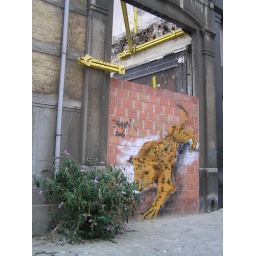
All in all it's just another tiger in the wall